Behold the Man (novel)

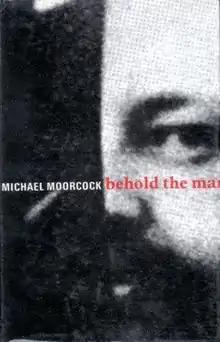
Dust-jacket from the hardback first edition.

Behold the Man is a existentialist science fiction novel by British writer Michael Moorcock. It originally appeared as a novella in a 1966 issue of "New Worlds" magazine; later, Moorcock produced an expanded version that was first published in 1969 by Allison & Busby (one of the first books published by the company). The title derives from John 19, Verse 5, in the New Testament: "Then Jesus came out, wearing the crown of thorns and the purple robe. And Pilate said to them Behold the Man".